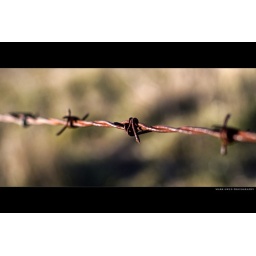
A characterful rusty barbed-wire fence protects the confides of private property within the countryside of New South Wales.